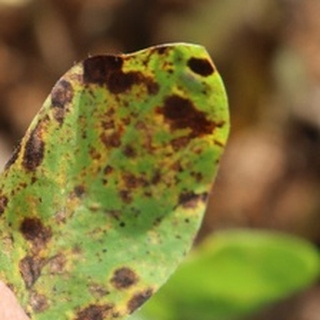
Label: groundnut_late_leaf_spot